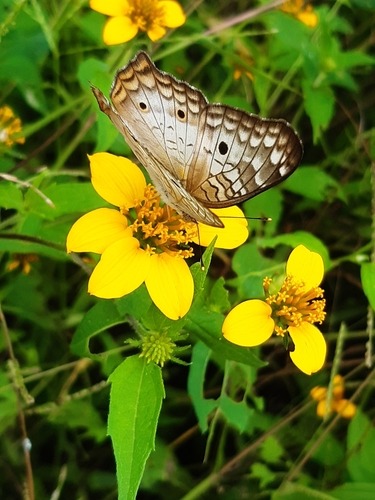
Scientific name: Anartia jatrophae
Common name: White peacock
Family: Nymphalidae
Order: Lepidoptera
Pollinator type: Primary pollinator
Habitat: Gardens, parks, and open areas
Geographic range: Southern United States to Argentina
Conservation status: Least Concern